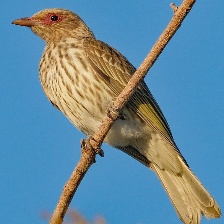
Species: AUSTRALASIAN FIGBIRD
Scientific name: SPHECOTHERES VIEILLOTI